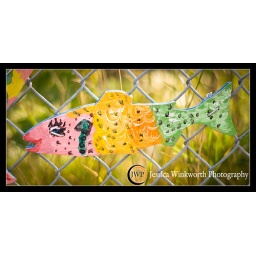
Some of the painted wooden fish on display at the Clarkson GO Station in Mississauga, ON.